New Atlantis

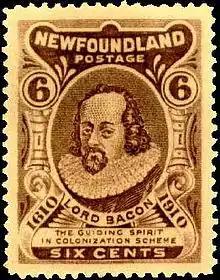
A Newfoundland stamp which reads "Lord Bacon – the guiding spirit in colonization scheme"

Francis Bacon played a leading role in creating the English colonies, especially in Virginia, the Carolinas, and Newfoundland in northeastern Canada. His government report on "The Virginia Colony" was submitted in 1609. In 1610 Bacon and his associates received a charter from the king to form "the Tresurer and the Companye of Adventurers and planter of the Cittye of London and Bristoll for the Collonye or plantacon in Newfoundland"> and sent John Guy to found a colony there. In 1910 Newfoundland issued a postage stamp to commemorate Bacon's role in establishing the province. The stamp describes Bacon as "the guiding spirit in colonization scheme" of 1610. Moreover, some scholars believe he was largely responsible for the drafting, in 1609 and 1612, of two charters of government for the Virginia Colony. Thomas Jefferson, the third President of the United States and author of the Declaration of Independence, wrote: ""Bacon, Locke and Newton. I consider them as the three greatest men that have ever lived, without any exception, and as having laid the foundation of those superstructures which have been raised in the Physical and Moral sciences"". Historian and biographer William Hepworth Dixon stated that "The United States can also claim among their muster-roll of Founders the not less noble name of Francis Bacon."